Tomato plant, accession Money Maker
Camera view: tilt-top (135 deg); turntable rotation: 0 degrees
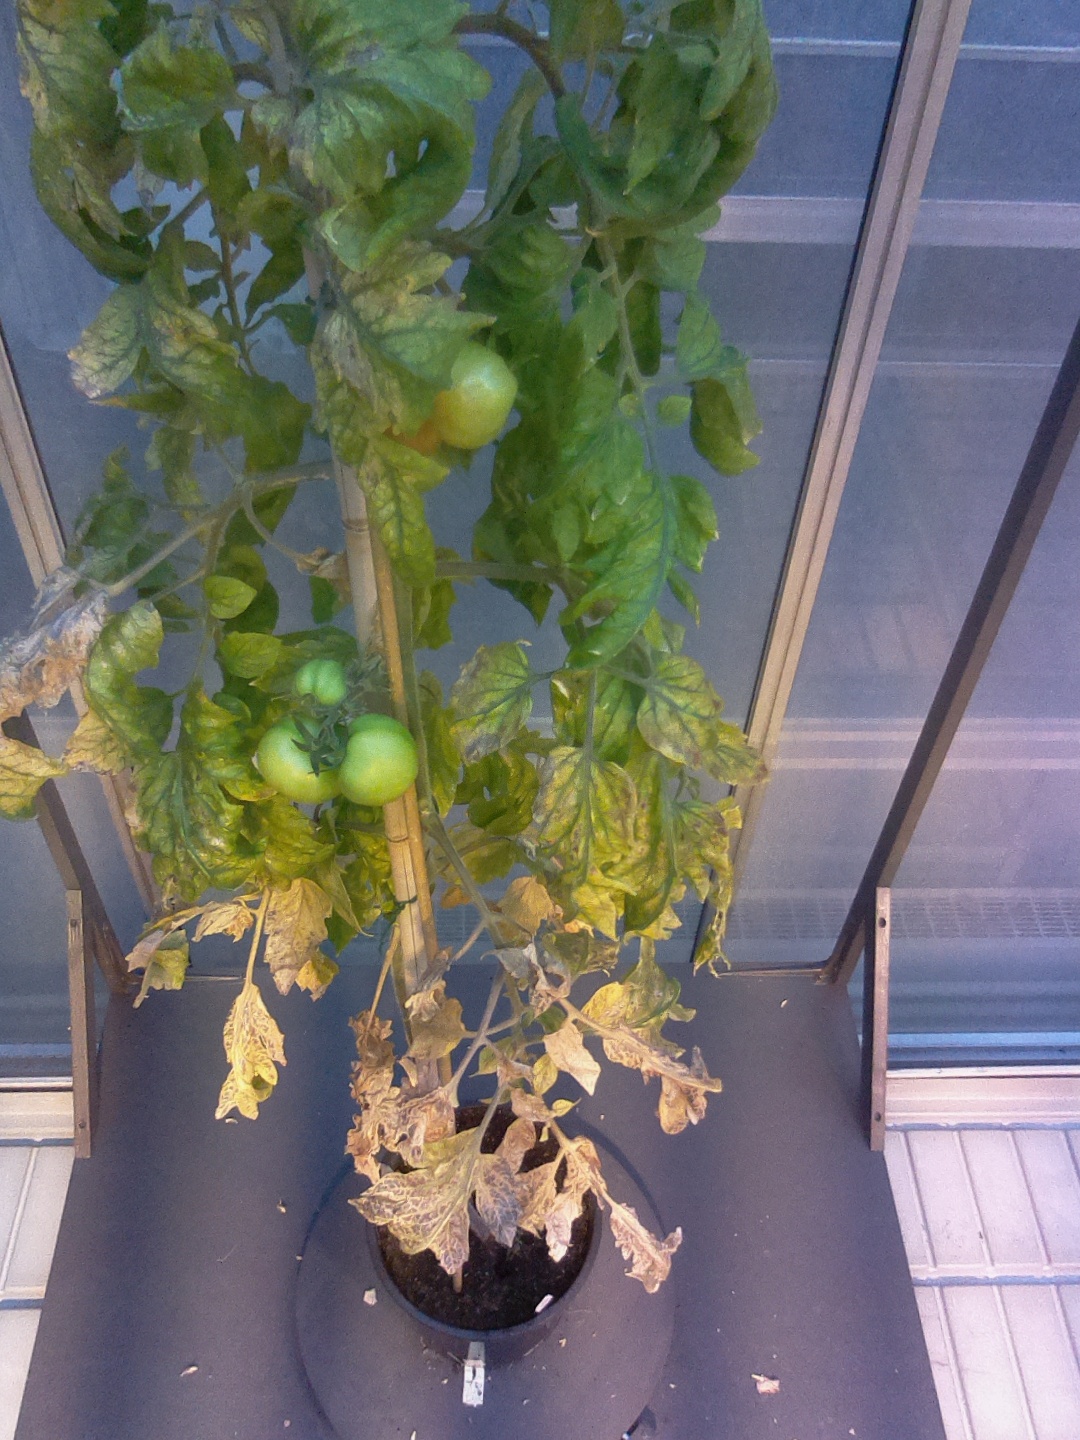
BBCH growth stage 81: 10%-20% of fruits show typical fully ripe color